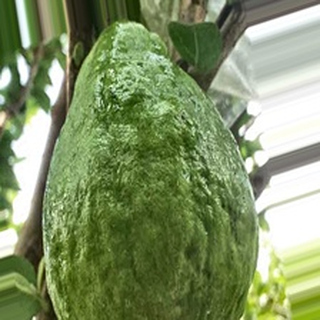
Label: healthy_guava